Deira Corniche

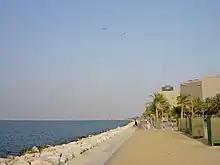

The Deira Corniche is a waterfront promenade in Dubai, United Arab Emirates. The promenade, sometimes called the Dubai Corniche, lies in northeastern Dubai, in Deira. It is flanked to the north by the Persian Gulf and consists of a broad pedestrian walkway that extends to the Dubai Creek.